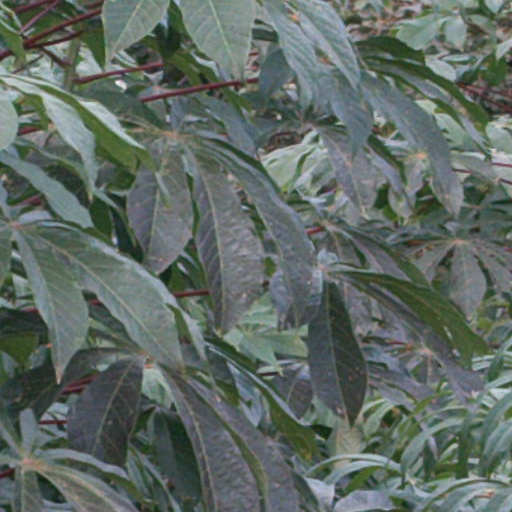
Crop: cassava